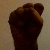
The image shows a hand gesture representing the letter 'S' in Indian Sign Language.